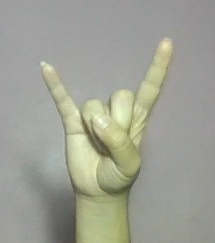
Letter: la